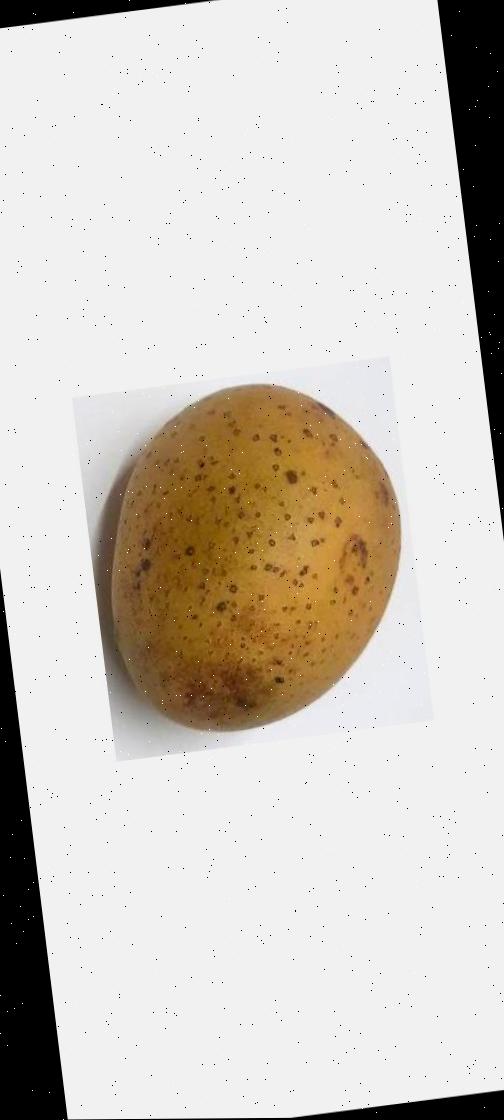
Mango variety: Gourmoti